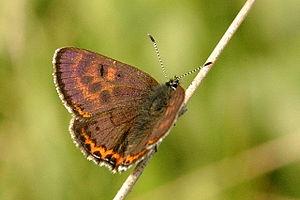
Le Cuivré de la bistorte est une espèce paléarctique d'insectes lépidoptères de la famille des Lycaenidae et de la sous-famille des Lycaeninae.